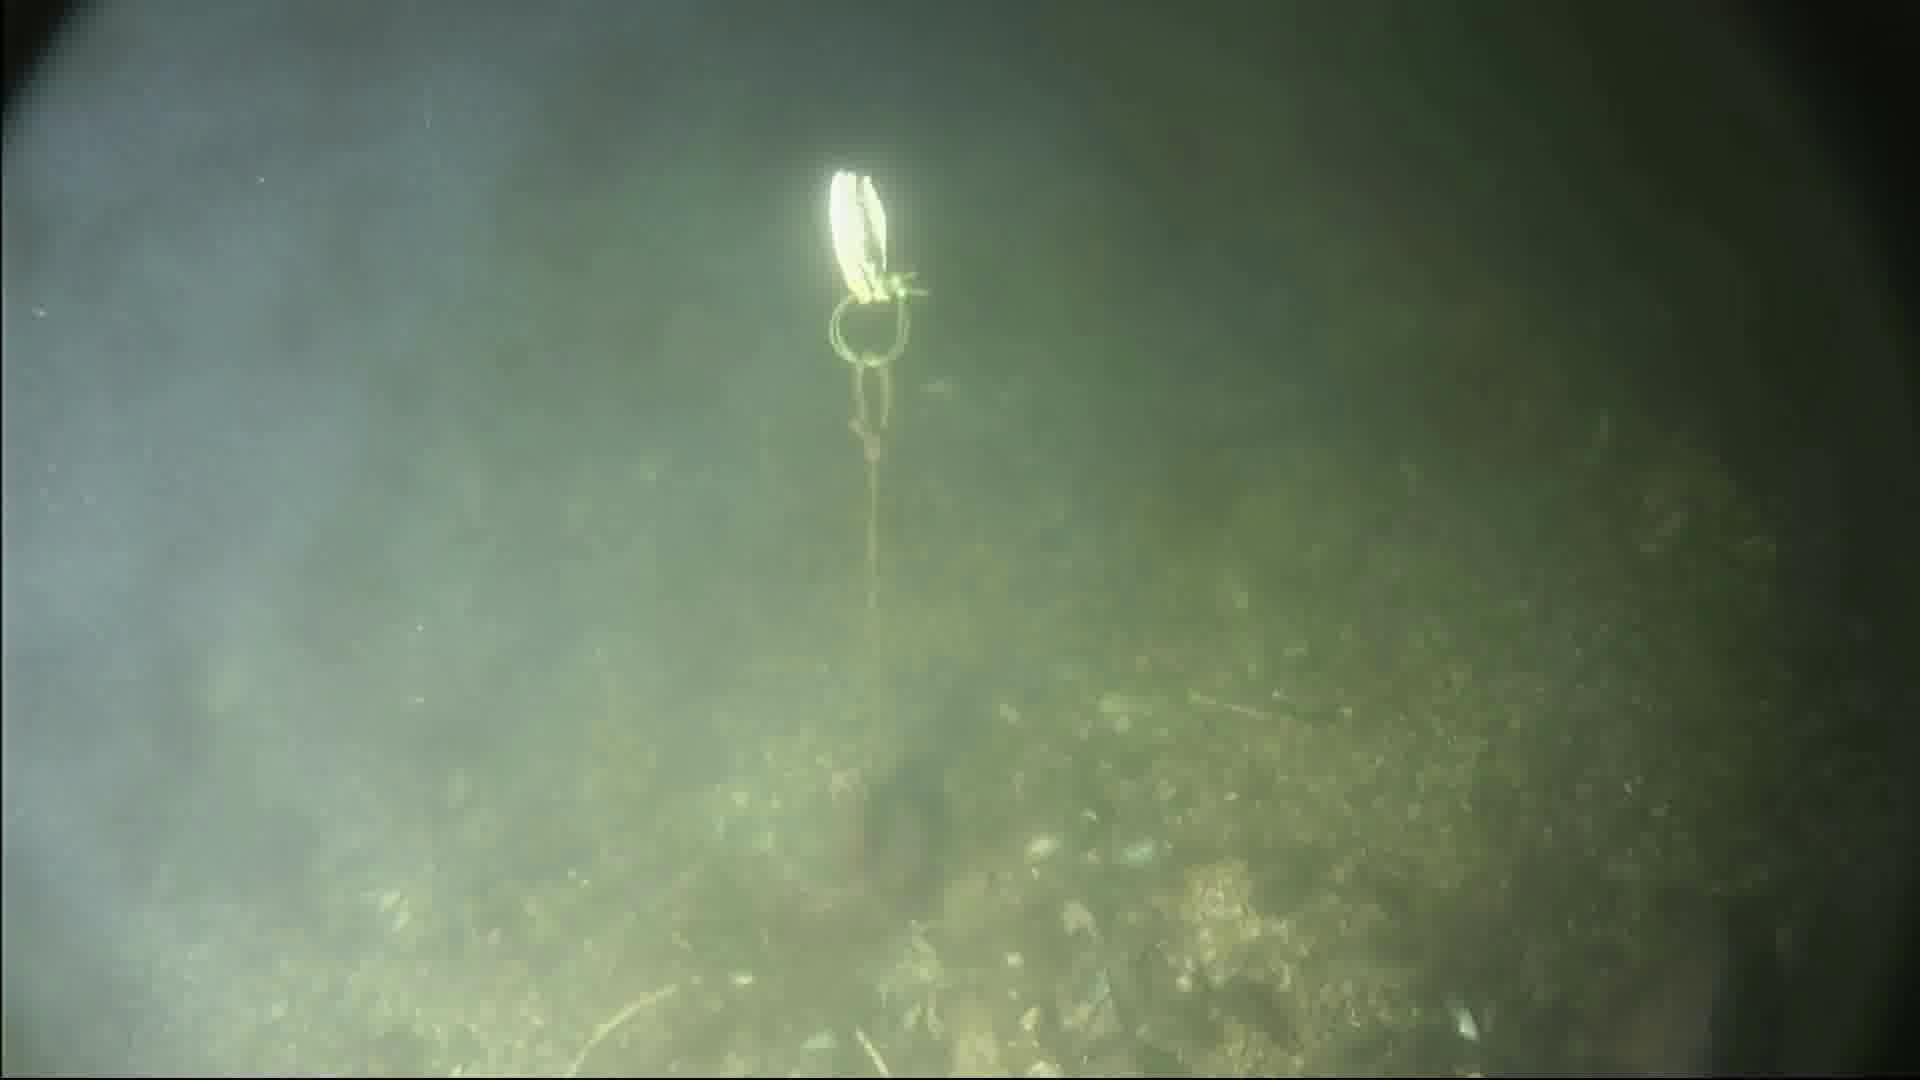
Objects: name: fish
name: crab